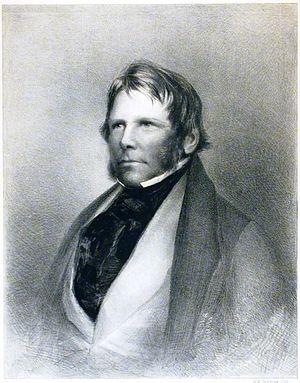
Estampe, James Pattison Cockburn, par William A. Cockburn, 1849, Encre sur papier, 34.1 x 27.5 cm
James Pattison Cockburn, né le 18 mars 1779 à Woolwich où il est mort le 18 mars 1847, est un Major-général britannique, illustrateur et auteur de livres de voyage.